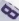
Number: 8